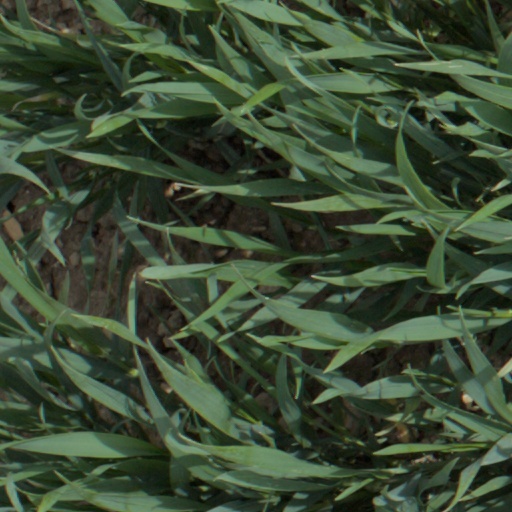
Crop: wheat